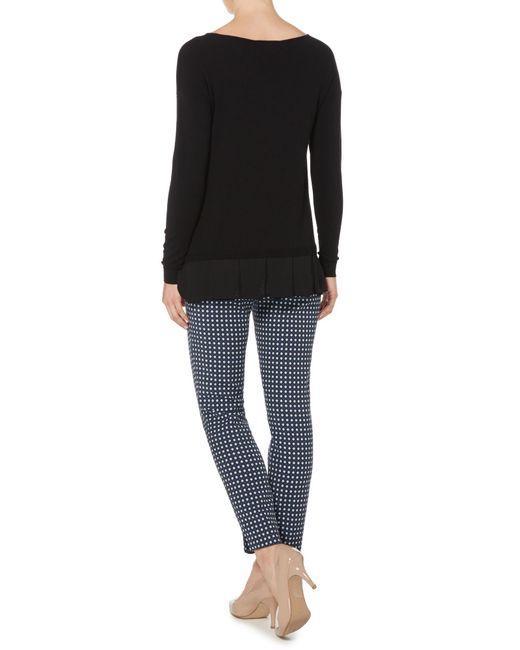
Schwarzes Rundhals-Langarmshirt für Damen